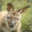
Label: kangaroo